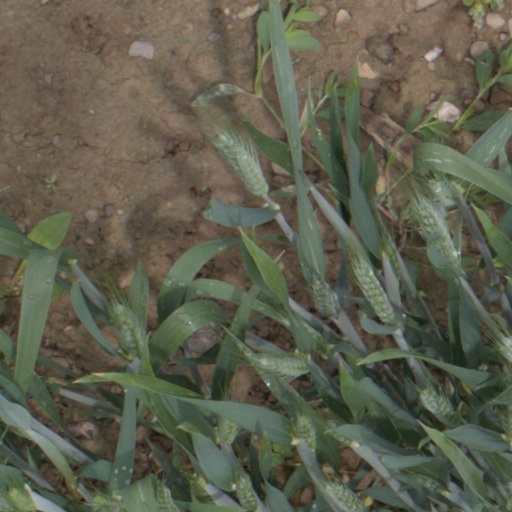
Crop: wheat